Sonar (keelboat)

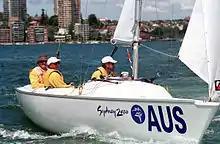
Sonar showing cockpit size

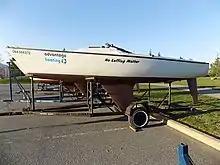
Sonar on its road trailer showing the keel and rudder shape

The Sonar is an accepted World Sailing international class and was selected for Paralympic sailing at the 1996 Paralympic Games and has remained a Paralympic class since then.